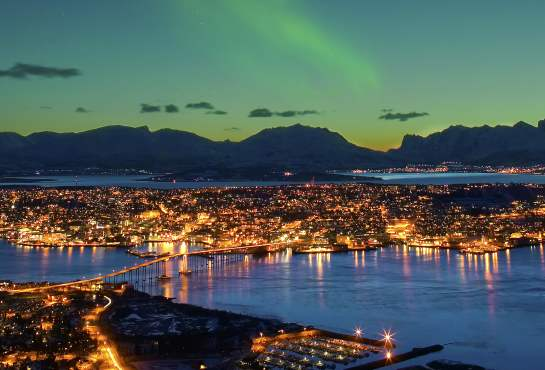
Fire: no
Smoke: no